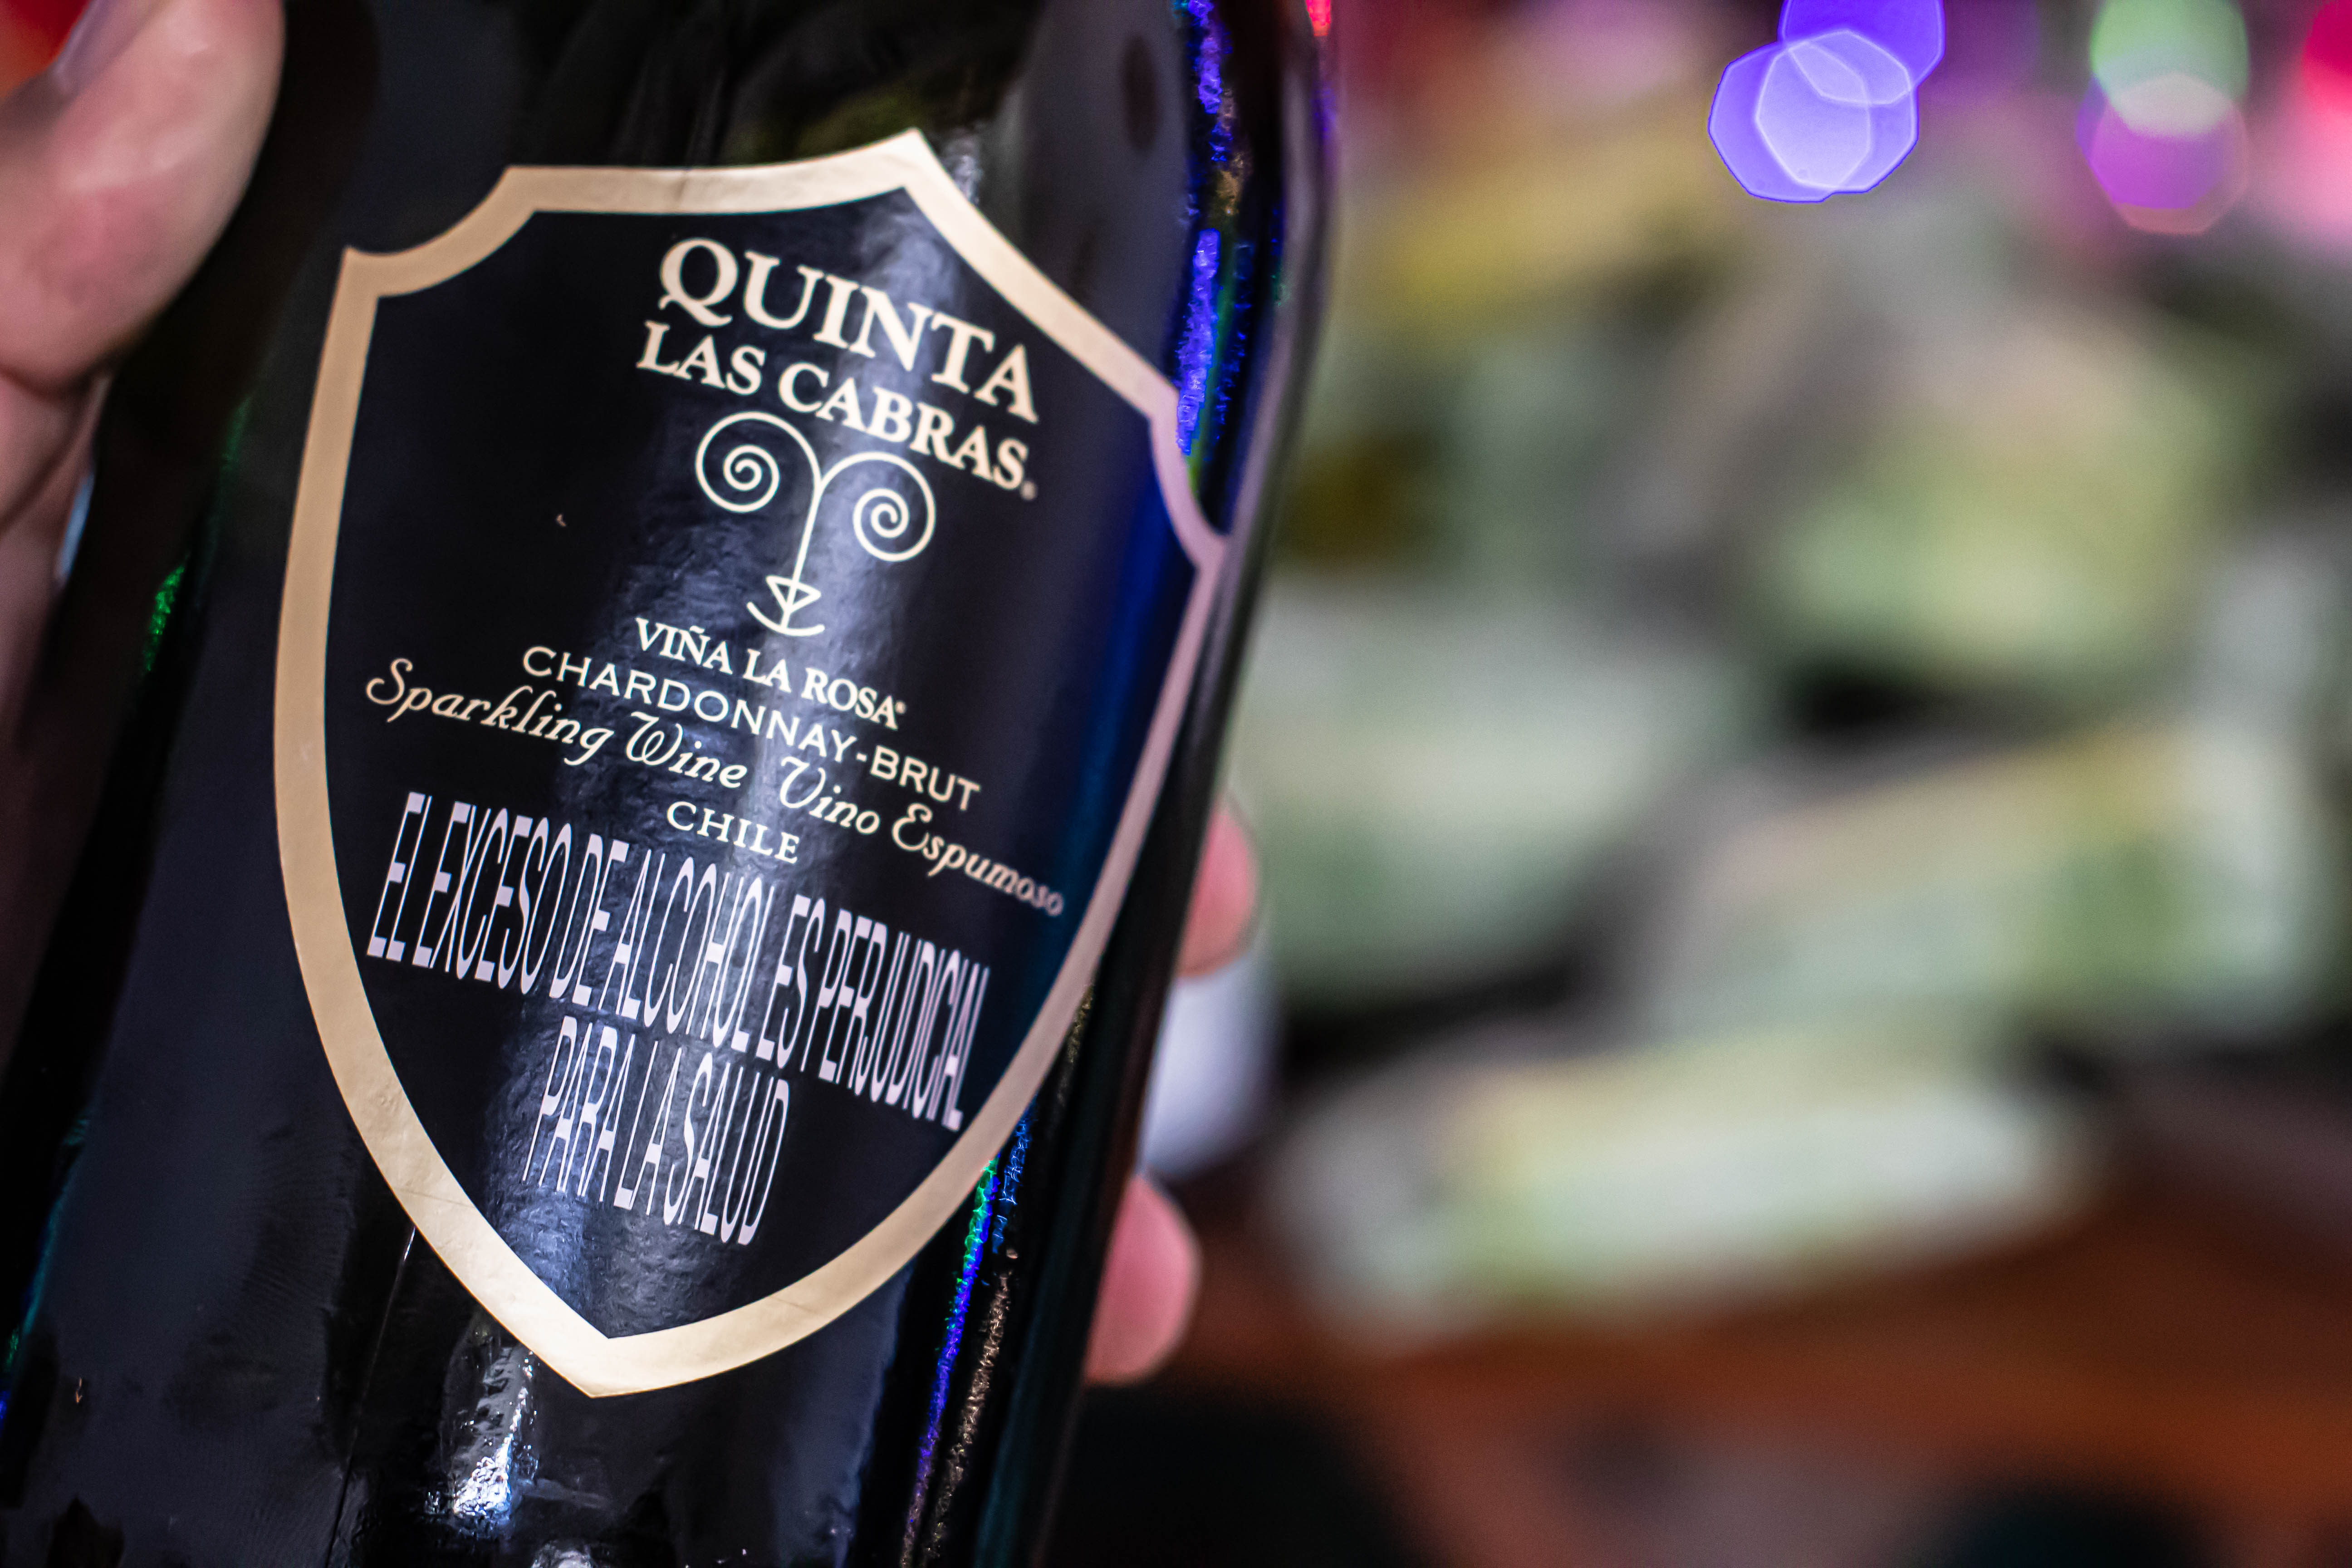
food, bottle, drink, alcohol, alcoholic beverage, wine bottle, glass bottle, label, nail, distilled beverage, calligraphy